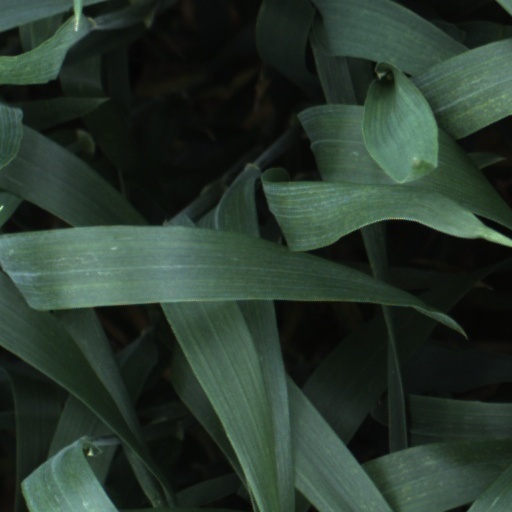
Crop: wheat